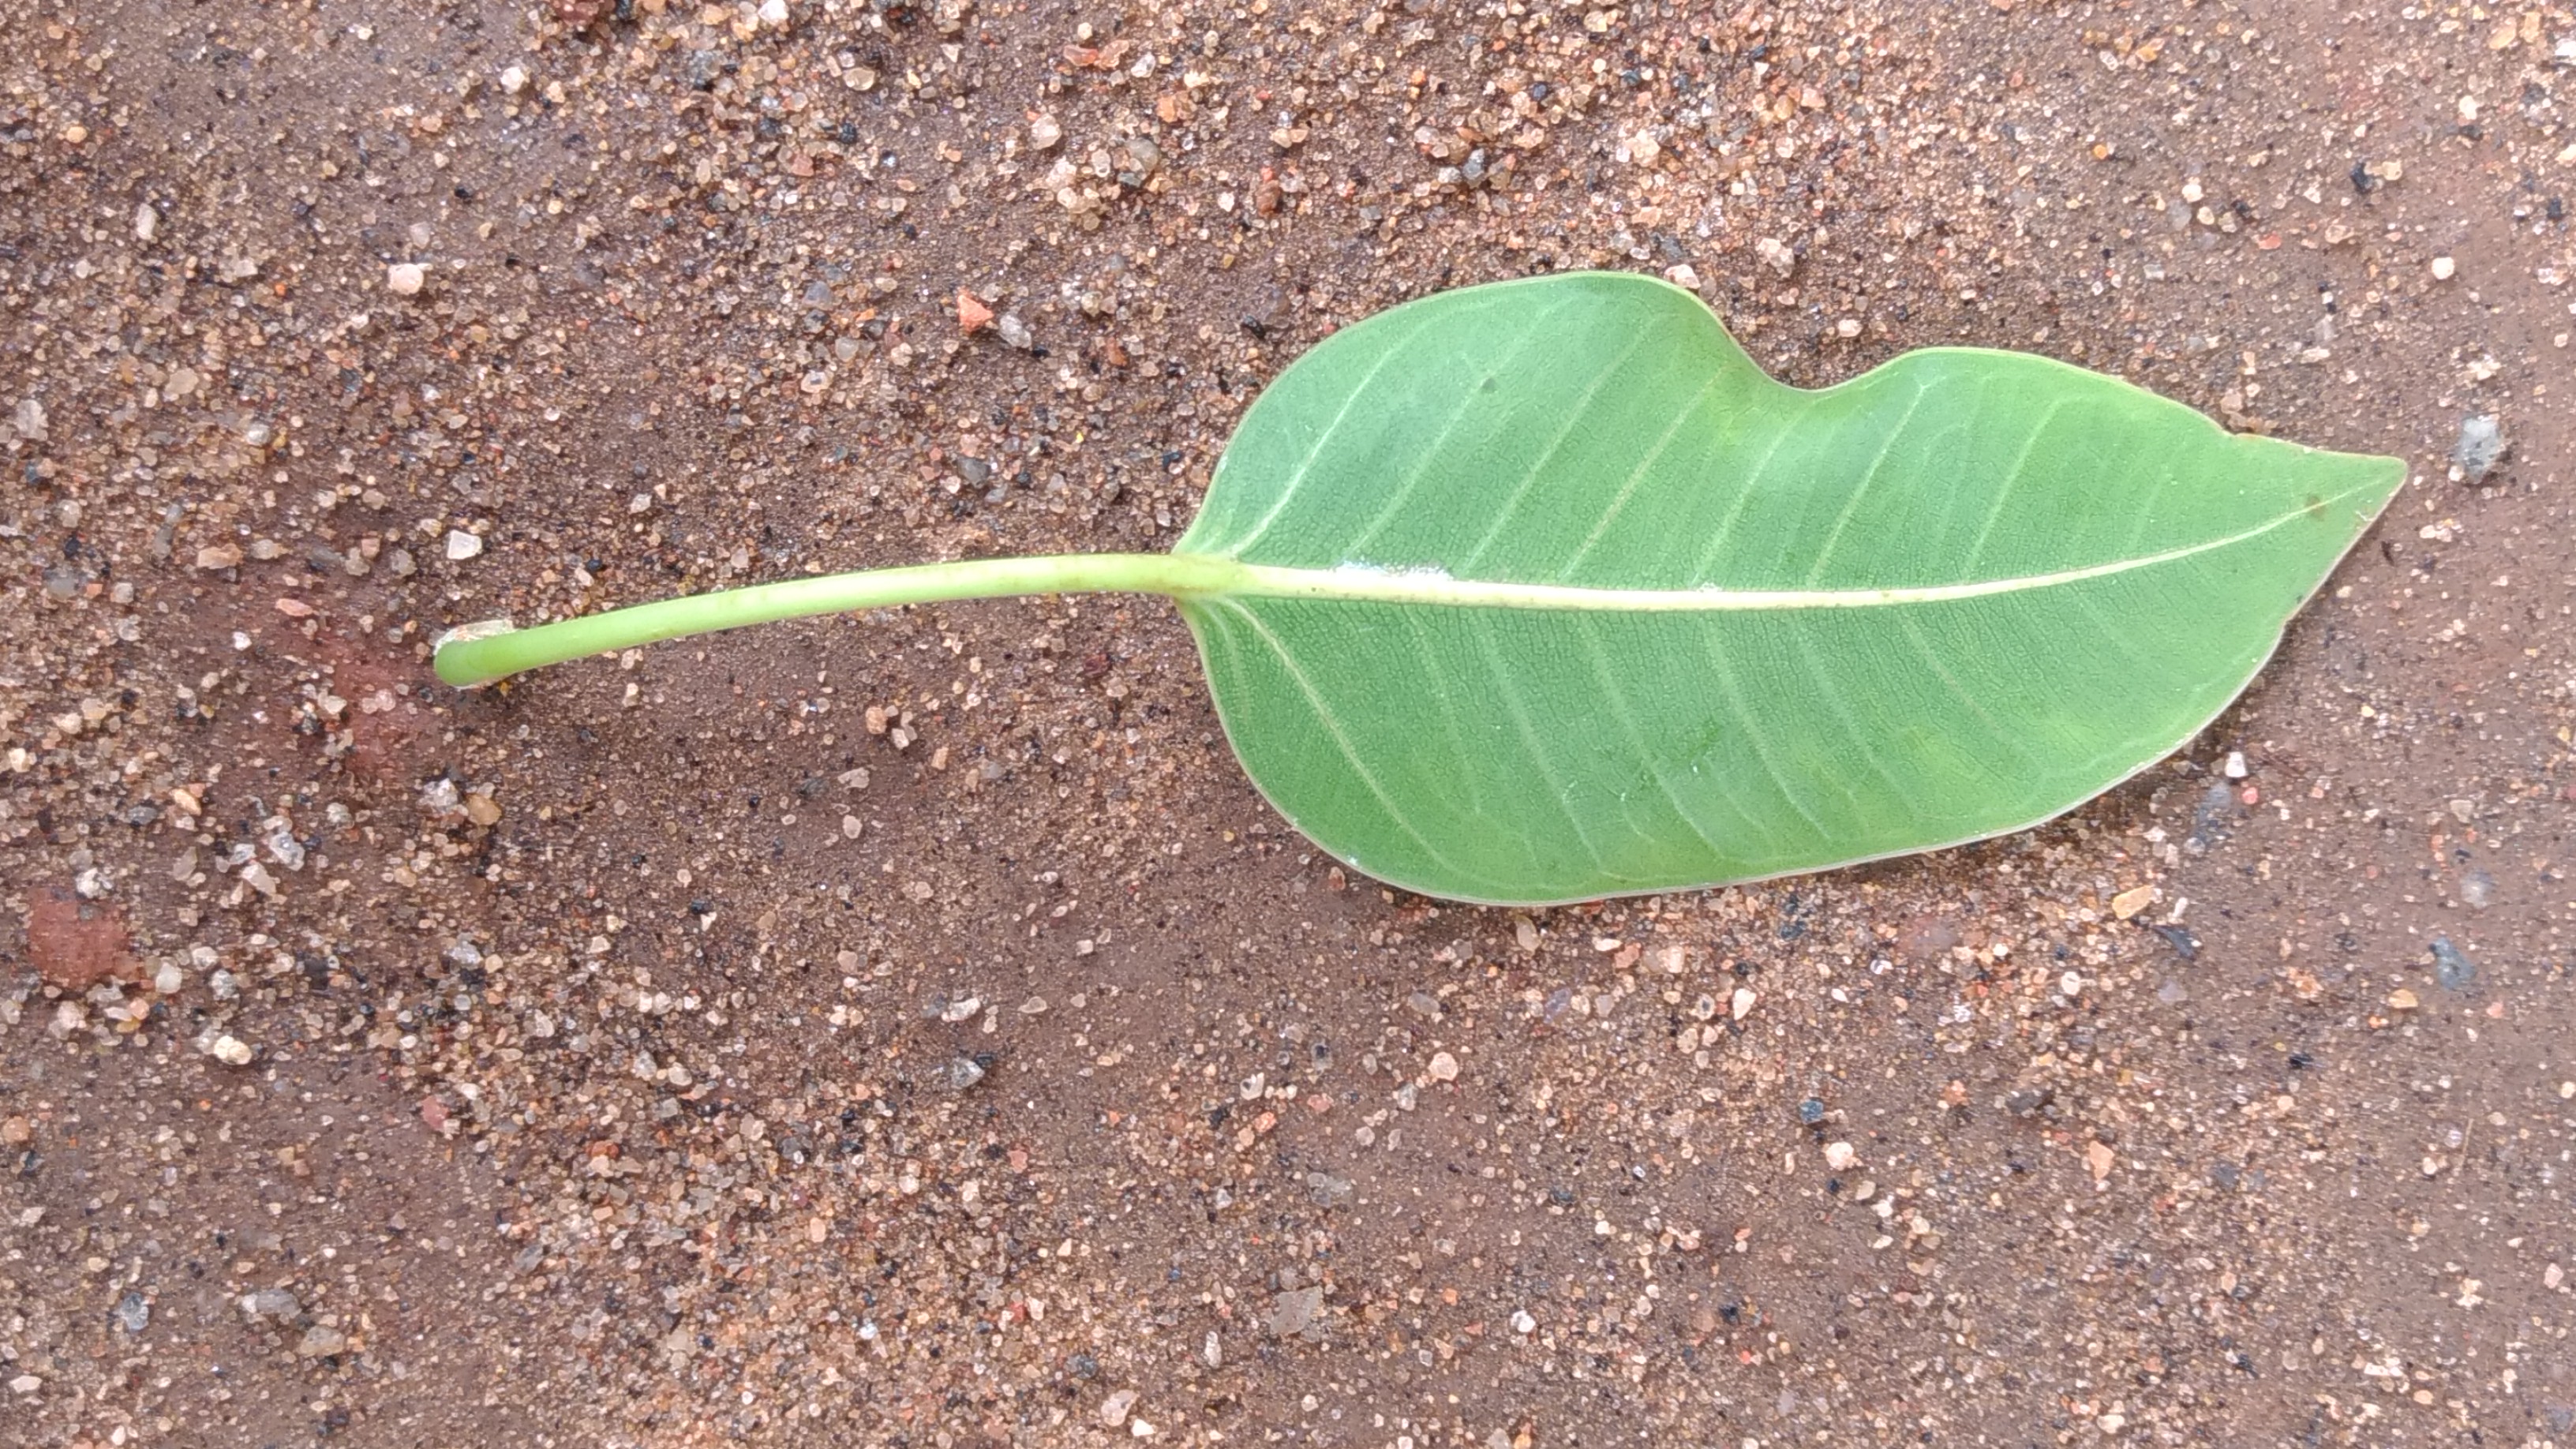
Plant: camphor